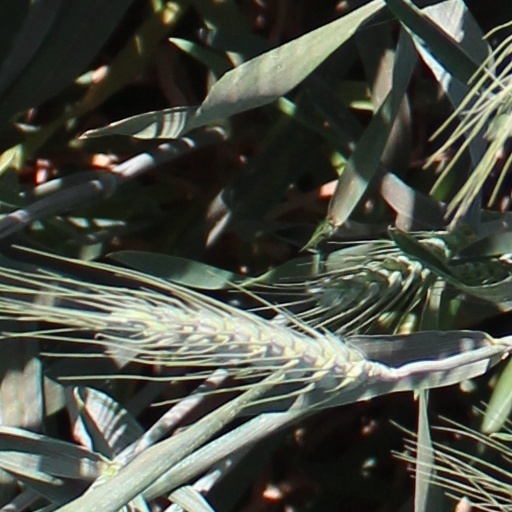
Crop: wheat